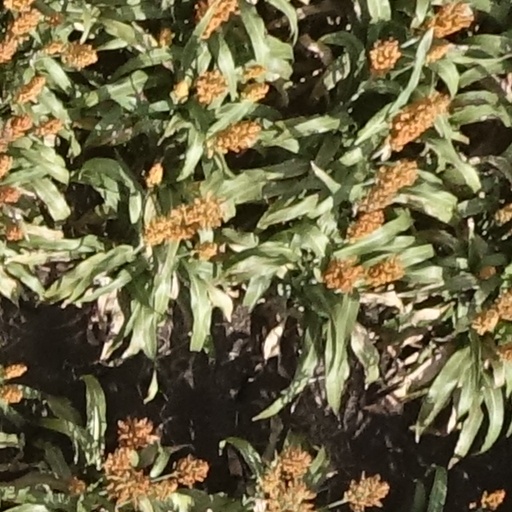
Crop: sorghum